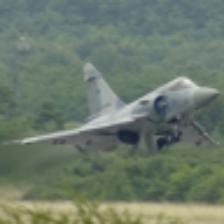
Label: NonHuman